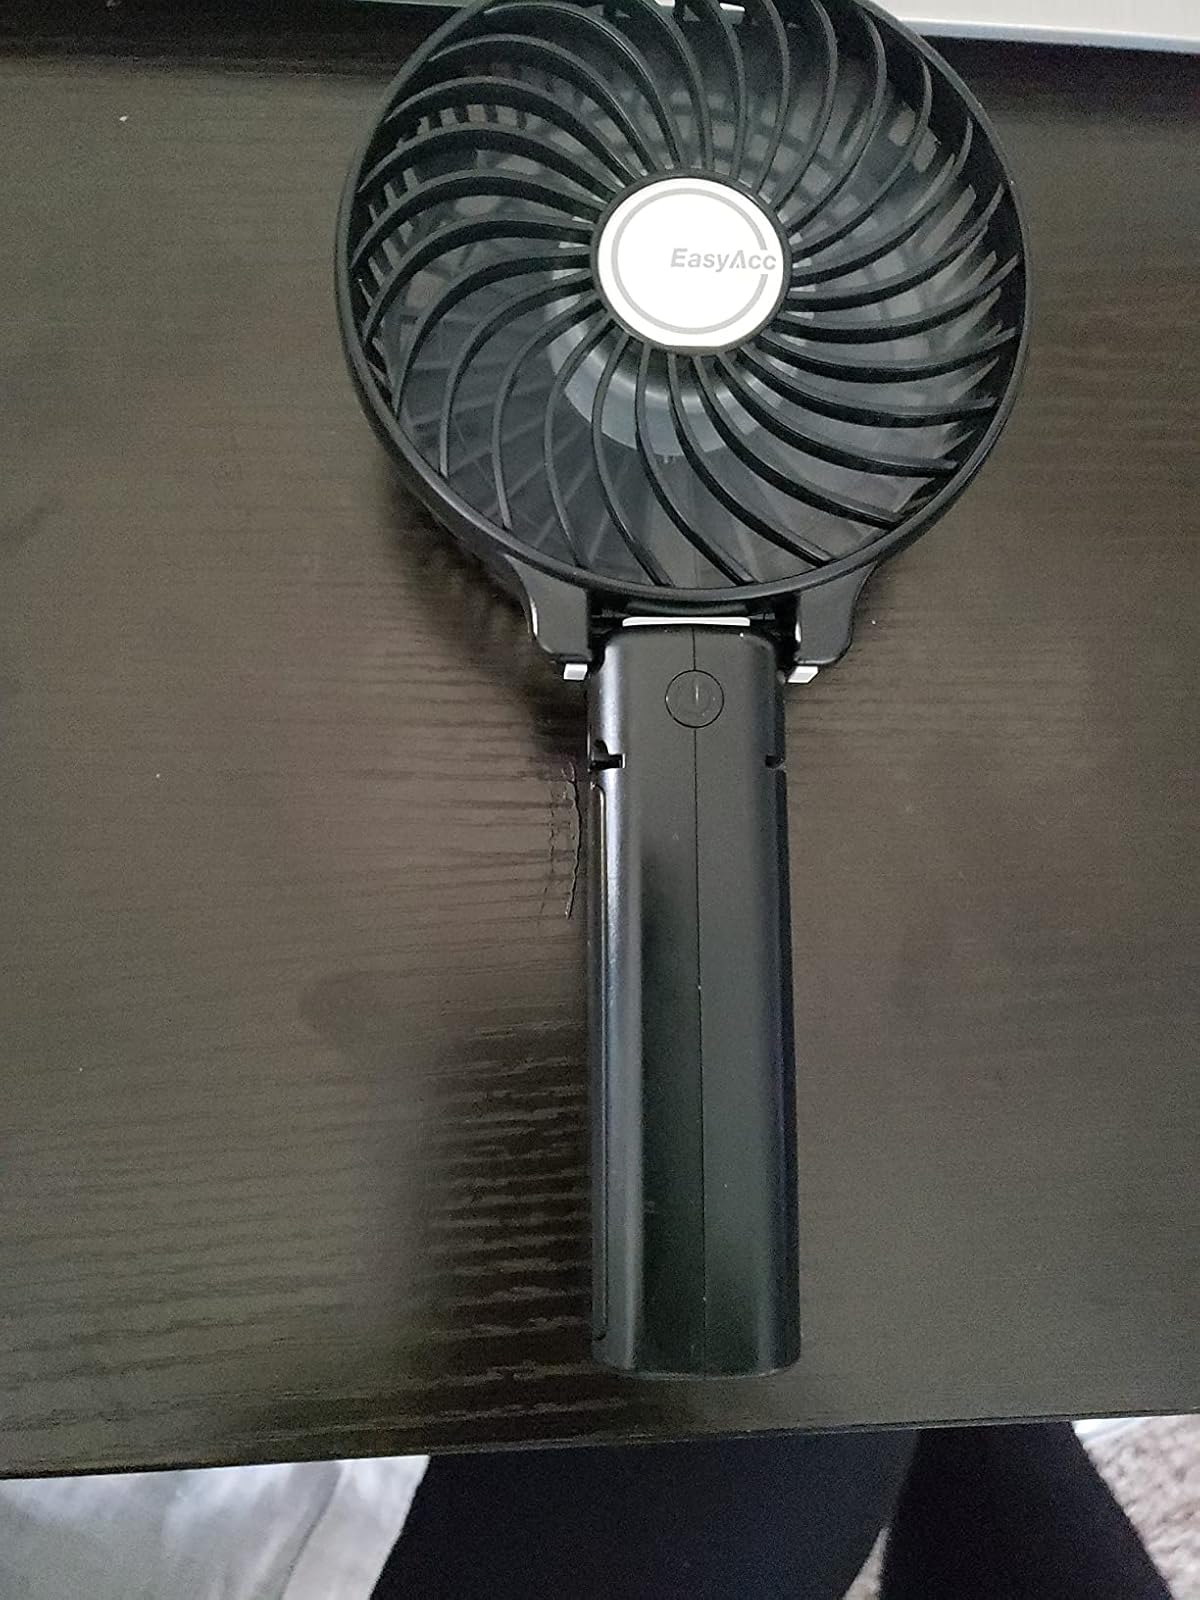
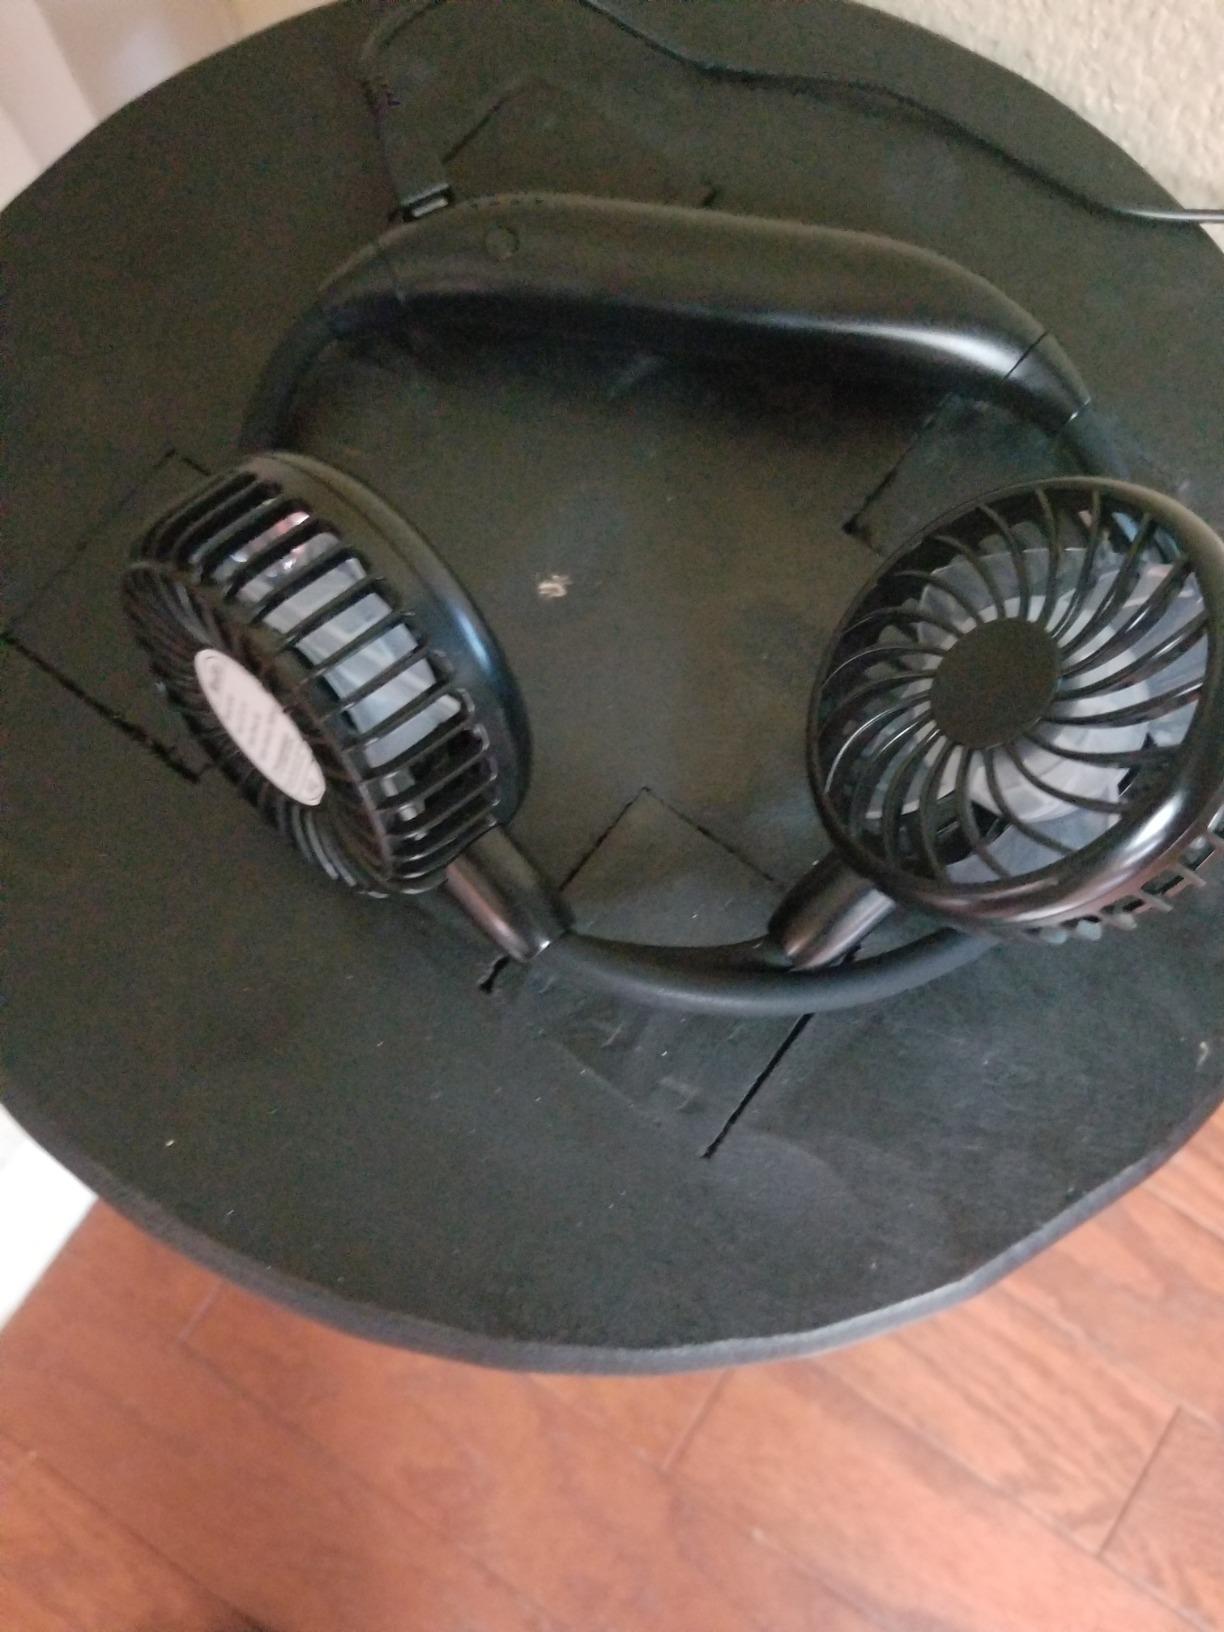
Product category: fan
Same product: no